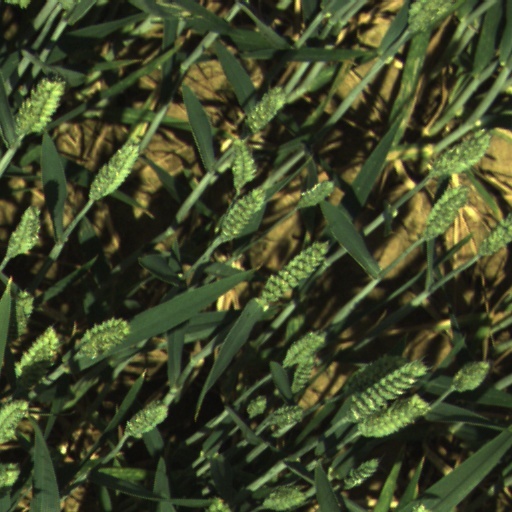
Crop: wheat